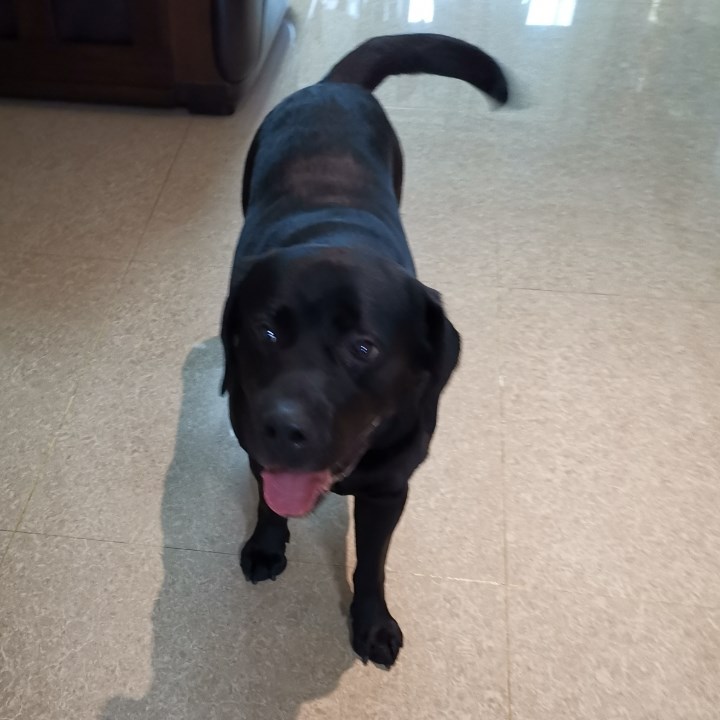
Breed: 3580-n000122-Labrador_retriever